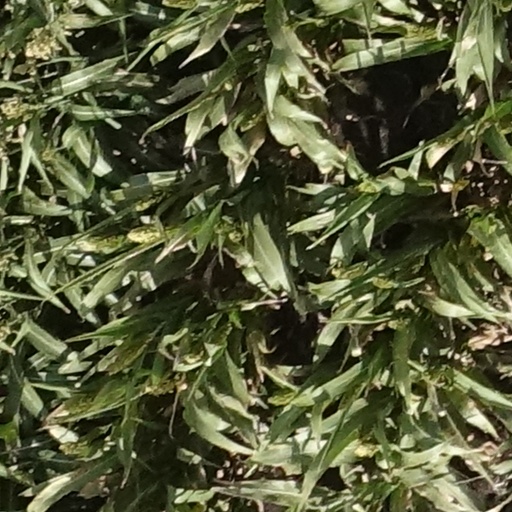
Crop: sorghum